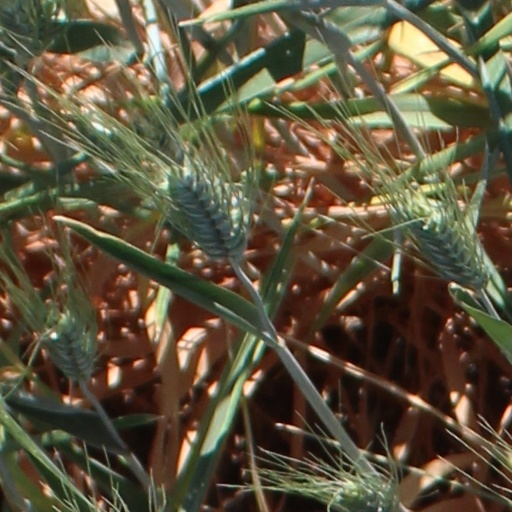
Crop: wheat